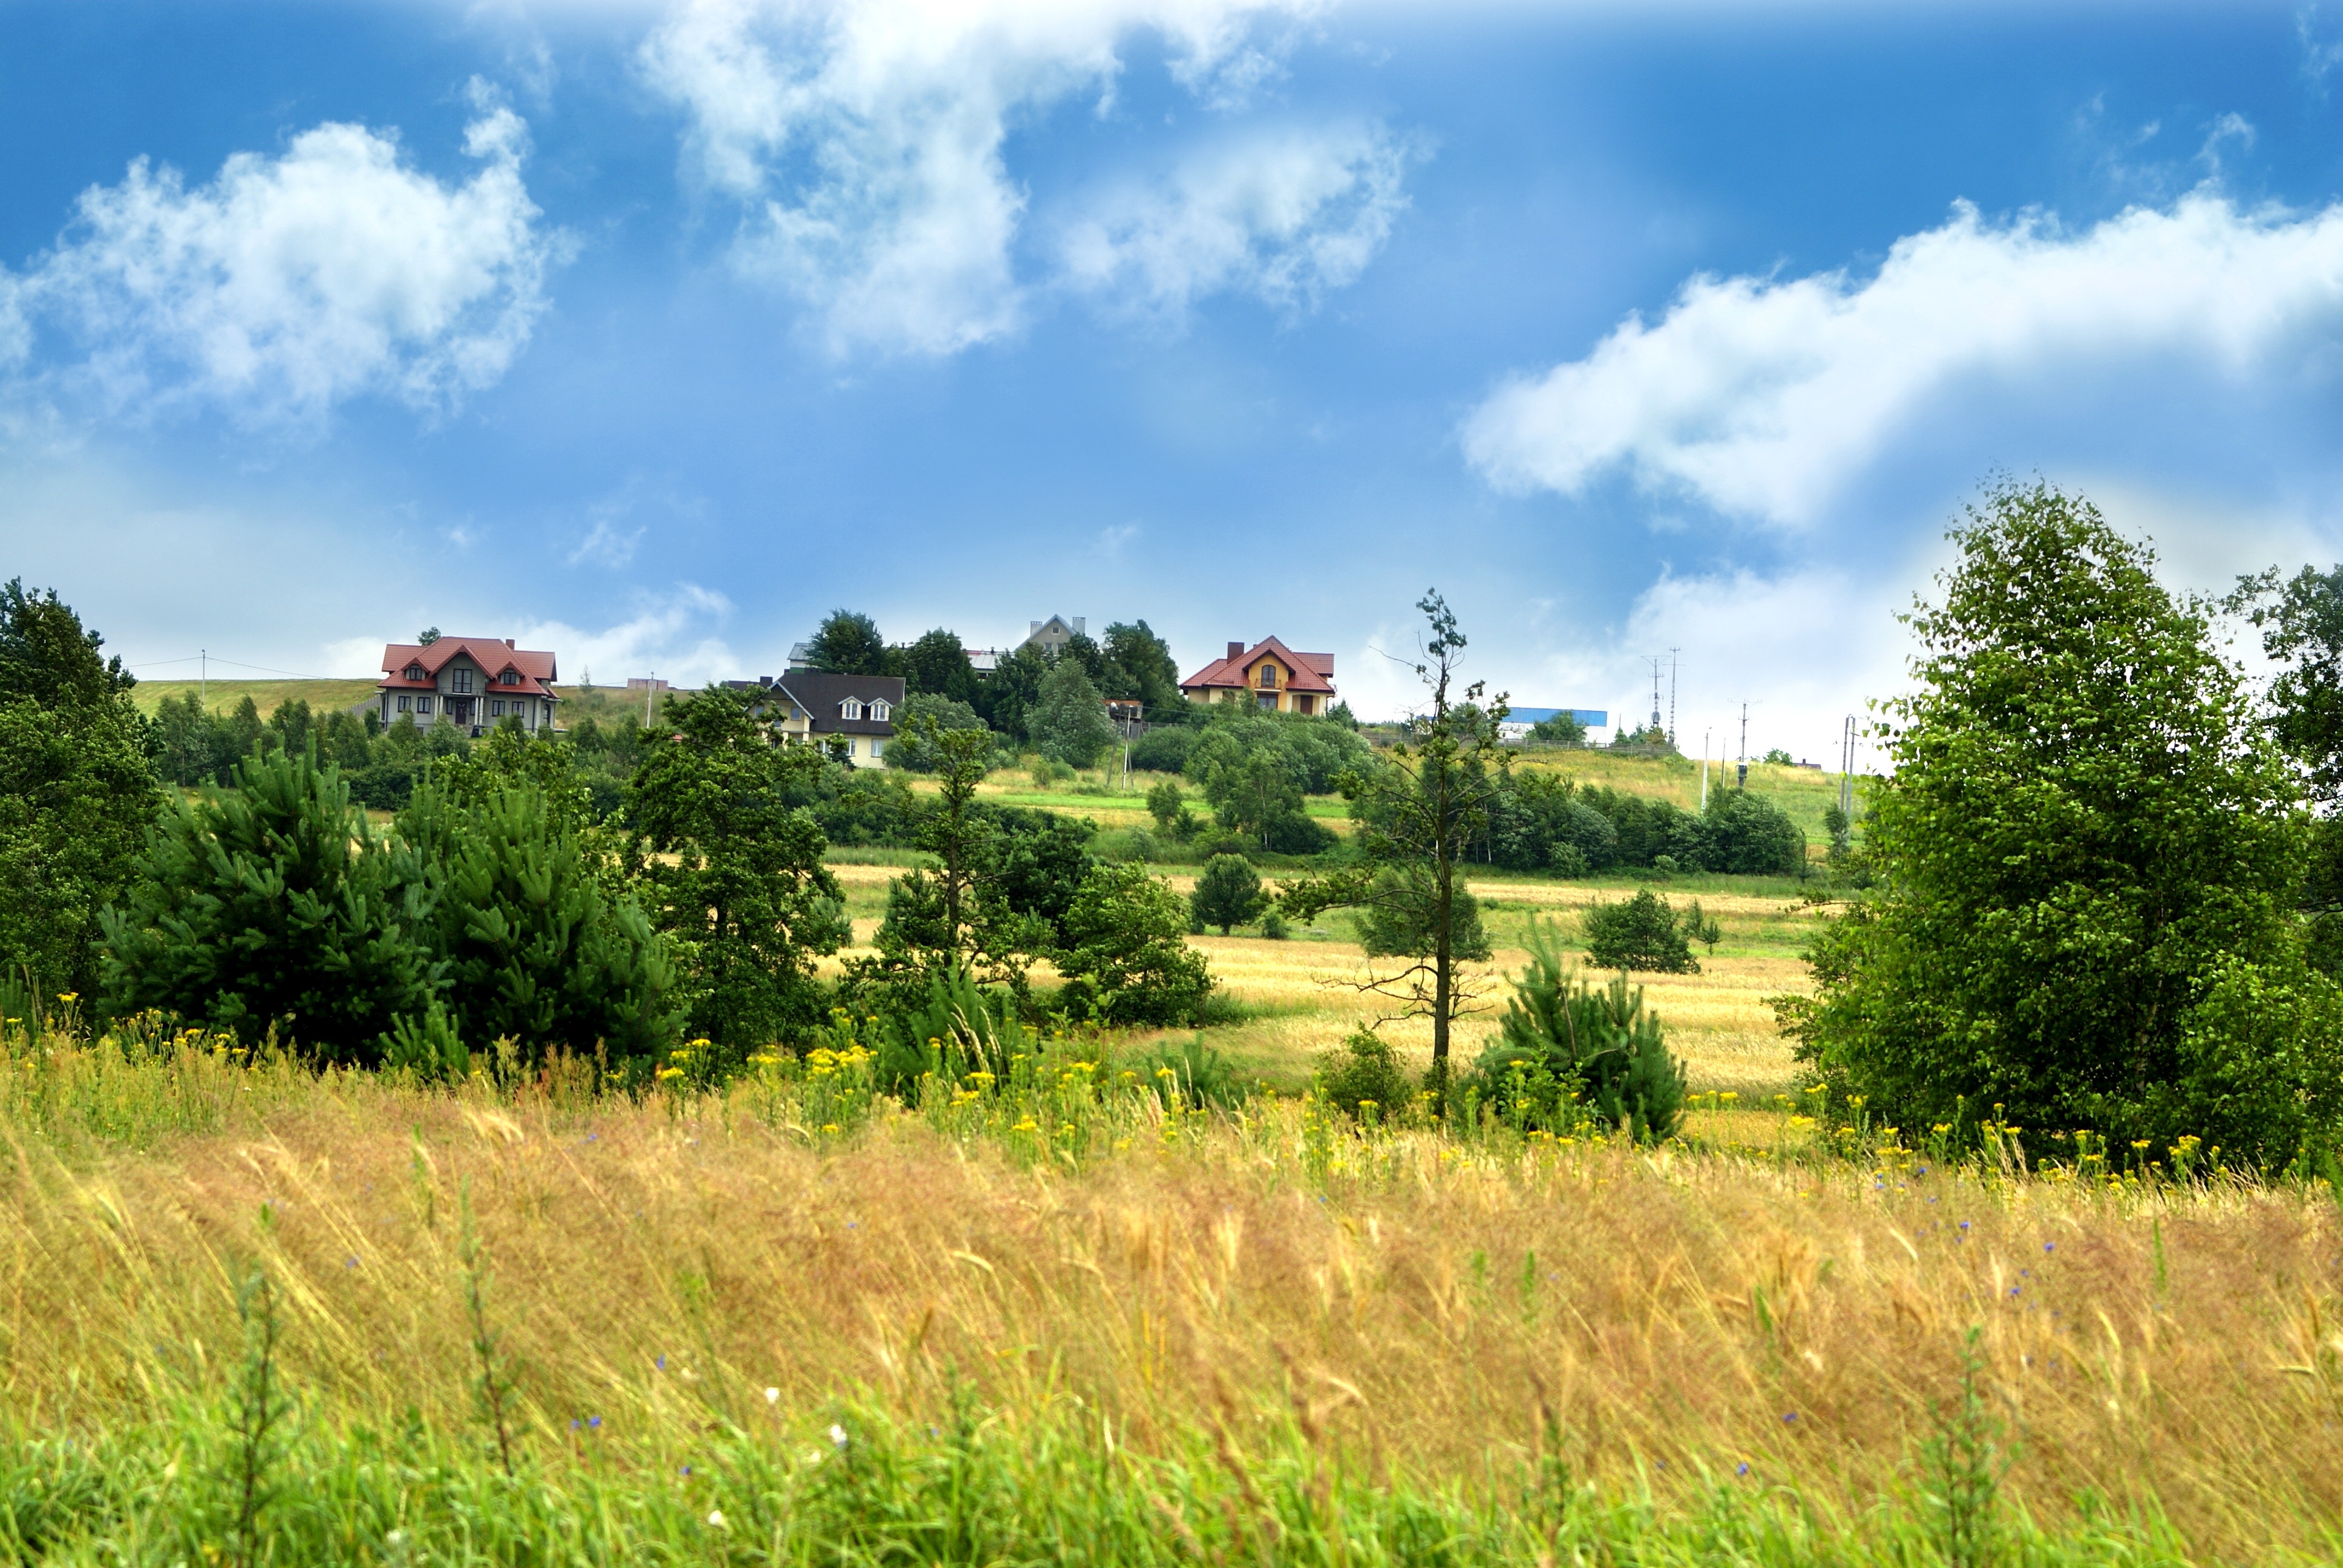
landscape, tree, nature, forest, grass, horizon, mountain, cloud, sky, field, farm, lawn, meadow, prairie, hill, flower, view, panorama, summer, green, pasture, scenery, agriculture, plain, cloud cover, clouds, grassland, poland, wetland, beauty, habitat, ecosystem, rural area, the beauty of nature, kielce, the rapture, natural environment, geographical feature, woody plant